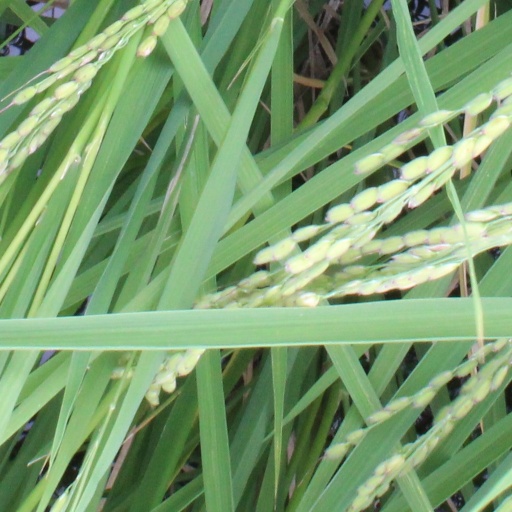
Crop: rice